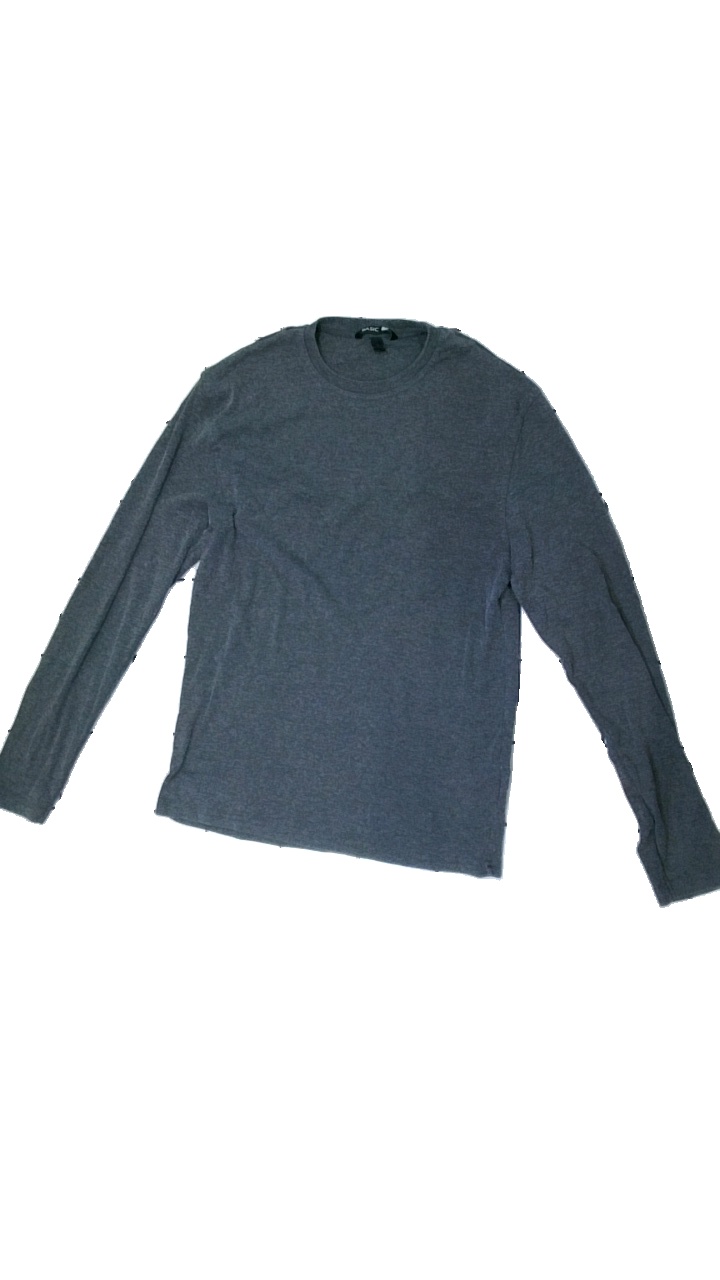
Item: Top (Men)
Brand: Basic You
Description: Grey top
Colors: Grey
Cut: Regular, C-collar
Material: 60% Cotton 40% Polyester
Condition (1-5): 2
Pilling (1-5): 2
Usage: Export
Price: <50